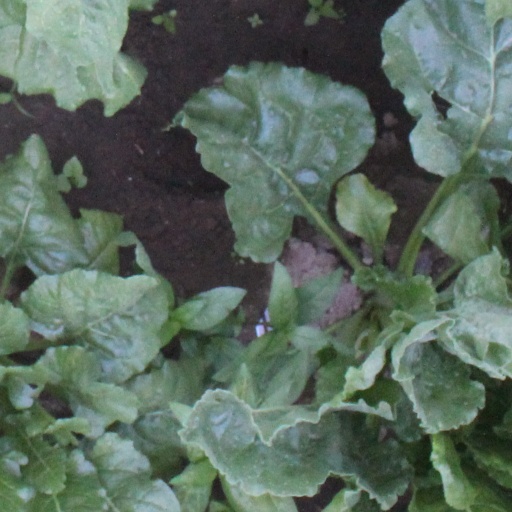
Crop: sugar beet